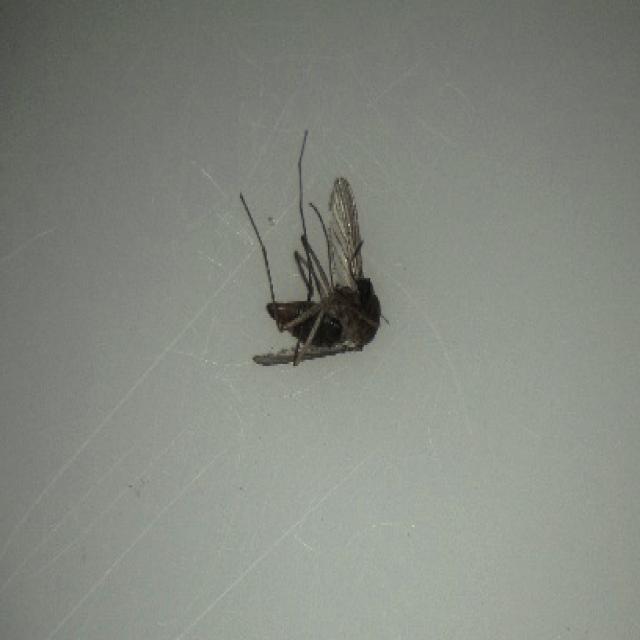
Species: culex_tritaeniorhynchus